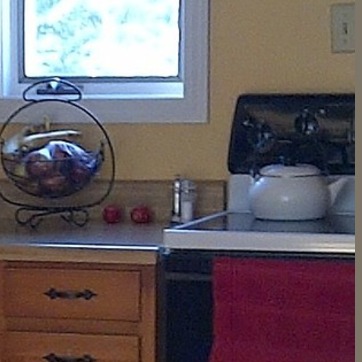
Material: metal